Jhang District

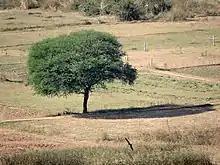
A kikar tree

The climate of Jhang District is the same as the climate for all of southern Punjab. At the start of June, the weather becomes intensely hot, and the kikar and ber trees lose all their leaves due to the heat. A hot wind blows consistently from the south and southwest throughout the month of June; the wind becomes more variable with the onset of the monsoon. Until the last few days in June, the nights are somewhat cooler than the days, and from that point on both day and night are very hot.